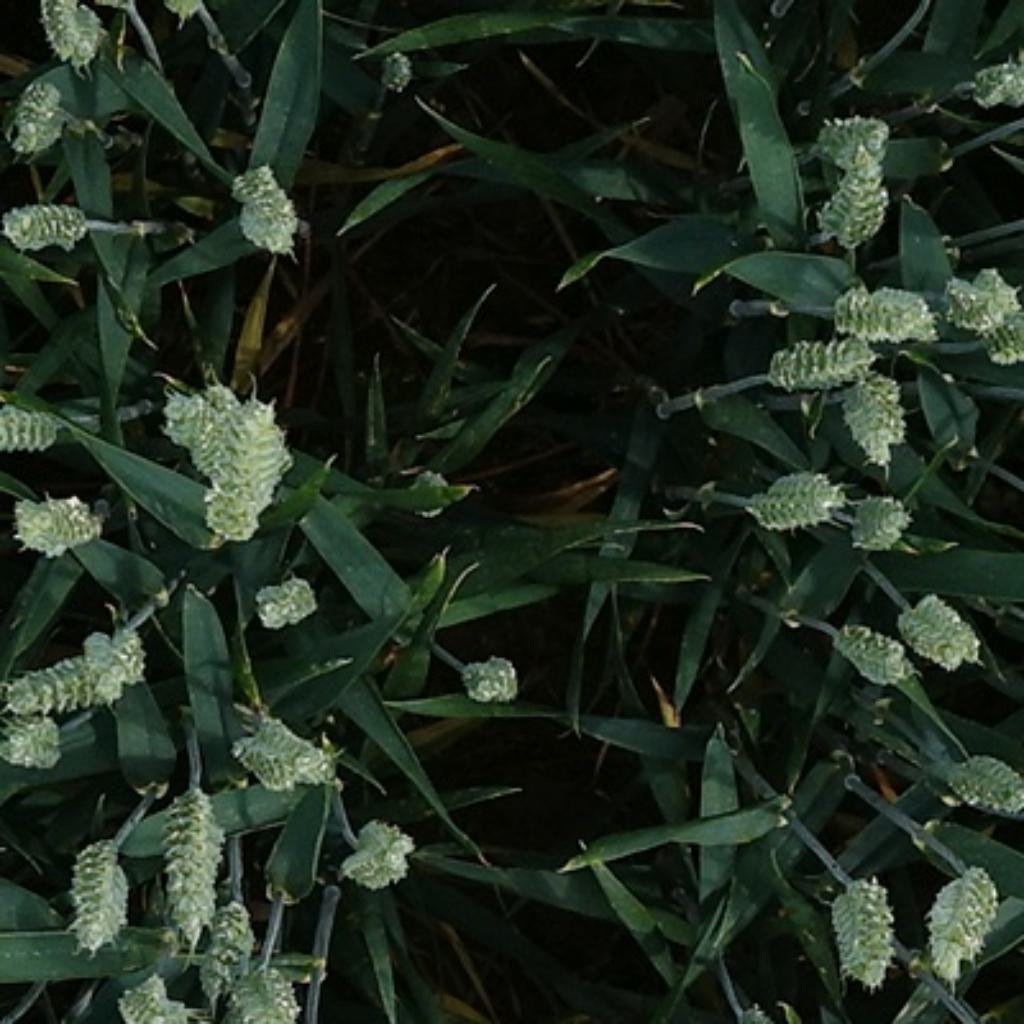
Country: France
Location: VLB
Wheat development stage: Filling